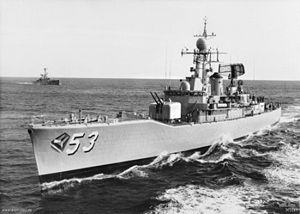
ANZAC-klassen / Planlægning og udvikling
HMAS Torrens (forrest) og HMAS Yarra under en øvelse. Disse destroyere af River-klassen skulle erstattes af ANZAC-klassen. Den lettere modificerede Leander-klasse som RNZN også stod til at erstatte var af et lignende design, beggge klasser var baseret på den britiske Leander-klasse.
Anzac-klassen er en skibsklasse på ti fregatter, otte australske og to newzealandske. I løbet af 1980'erne begyndte Royal Australian Navy at planlægge erstatningen af River-klasse destroyerne med en mellemstor fregat og besluttede at benytte et gennemprøvet udenlandsk koncept, MEKO, tilpasset australske og newzealandske behov. På samme tid søgte Royal New Zealand Navy at erstatte deres aldrende Leander-klasse med en ny klasse der skulle være i stand til at operere langt fra newzealandske farvande. Dan New Zealand oprettede en kernevåbenfri zone omkring øriget resulterede det i et anstrengt forhold til USA samt et sammenbrud i ANZUS-pagten. Dette betød New Zealand søgte at øge samarbejdet på forsvarsområdet med Australien. Begge lande ønskede orlogsskibe med nogenlunde samme kapaciteter og i 1987 blev det besluttet at samarbejde om anskaffelsen af skibene. Projektet blev navngivet efter det Australsk-Newzealandske armékorps fra 1. verdenskrig, ANZAC.